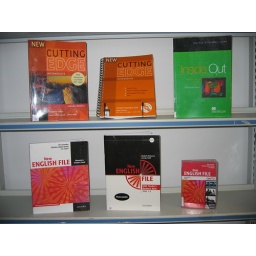
Move your mouse over each book cover and click on the link to search the library catalogue.